Hovenring

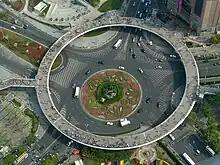
Circular Pedestrian Bridge in Lujiazui, China

An important predecessor to the Dutch design is the cycle overpass roundabout of Tjensvollkrysset in Stavanger, Norway. Opened in 2010, it bears remarkable resemblance to the Hovenring, sharing for instance its 72 m diameter.